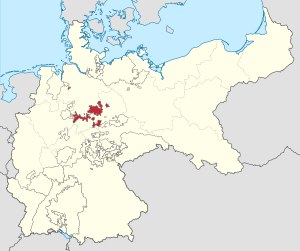
Hertugdømmet Braunschweig
Hertugdømmet Braunschweig indenfor det Tyske kejserrige
Hertugdømmet Braunschweig var en historisk stat i Tyskland. Dets hovedstad var byen Braunschweig. Hertugdømmet lå i et område, som i dag ligger inden for Niedersachsen og Sachsen-Anhalt, og bestod af 9 ulige enklaver med en samlet areal på 3.672 km² og knapt en halv million indbyggere.